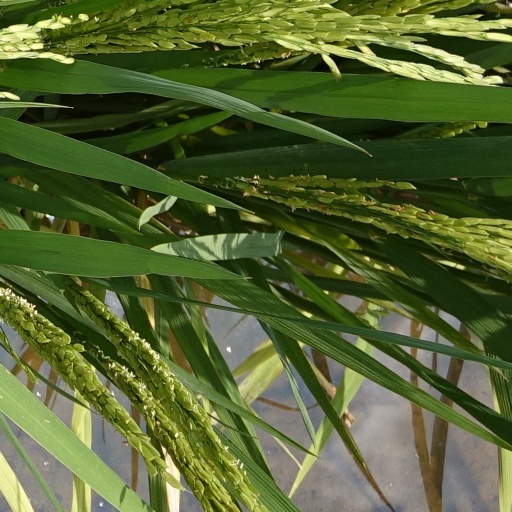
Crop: rice